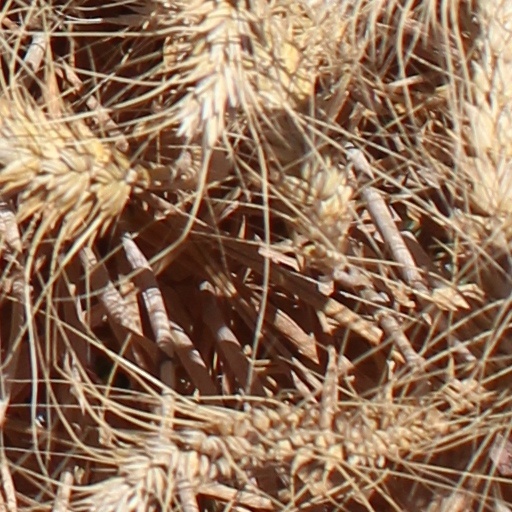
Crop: wheat